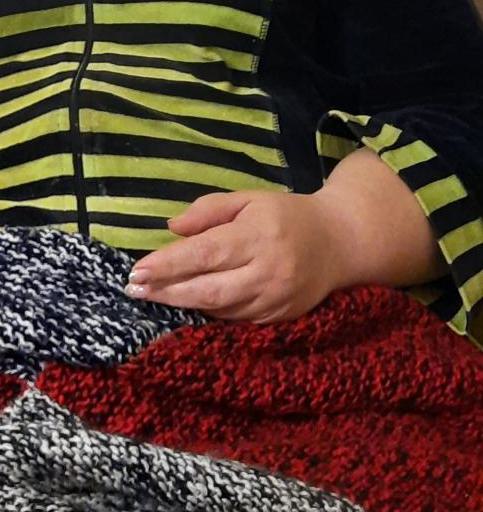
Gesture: no_gesture